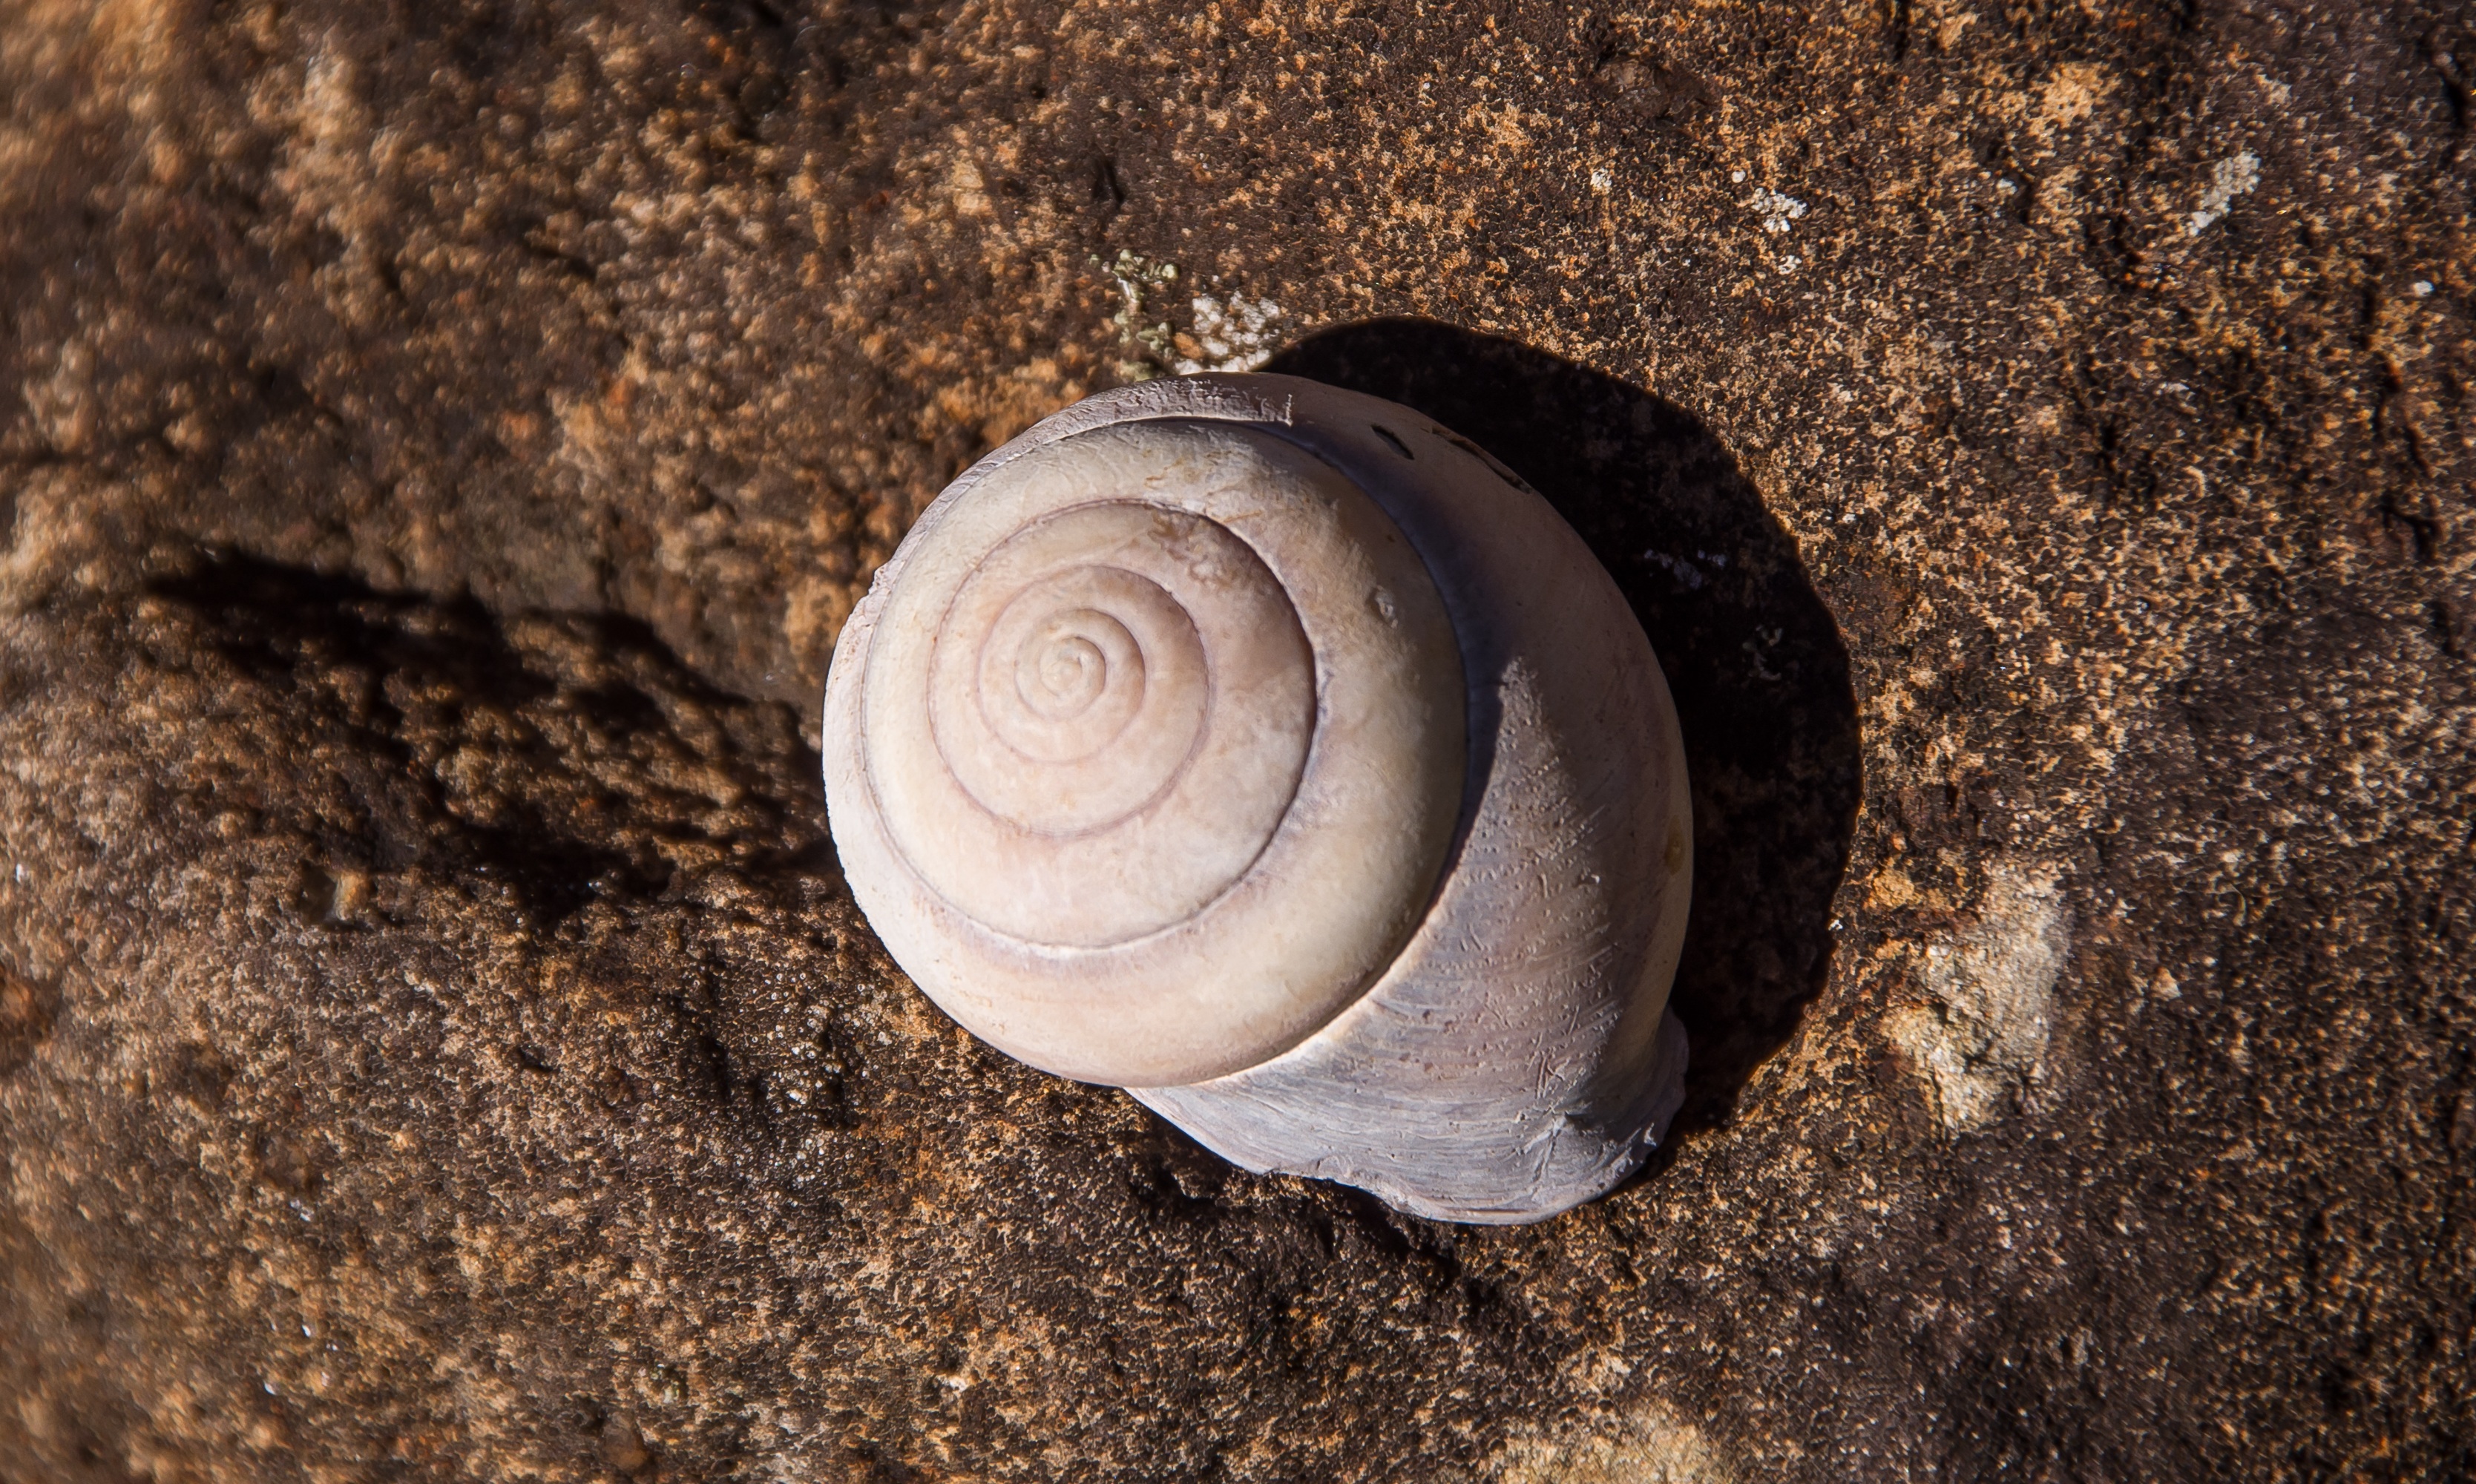
sand, wood, spiral, pattern, soil, fauna, material, shell, invertebrate, close up, australia, snail, large, queensland, molluscs, macro photography, sea snail, snails and slugs